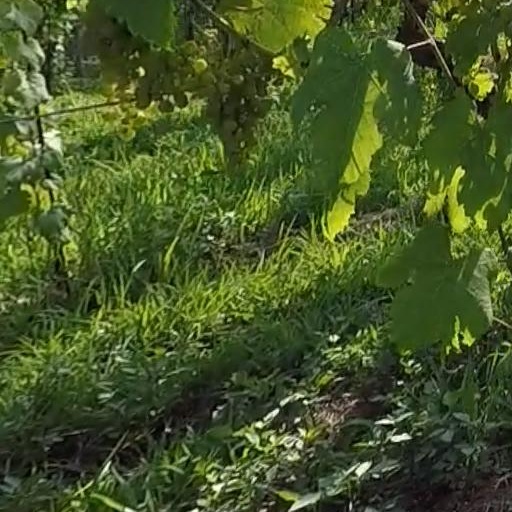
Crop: grape